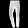
Label: Trouser